Amatsu Station

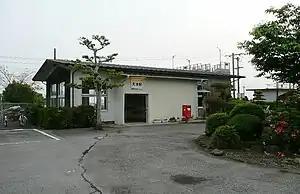
Amatsu Station in May 2007

is a passenger railway station located in the city of Usa, Ōita Prefecture, Japan. It is operated by JR Kyushu.